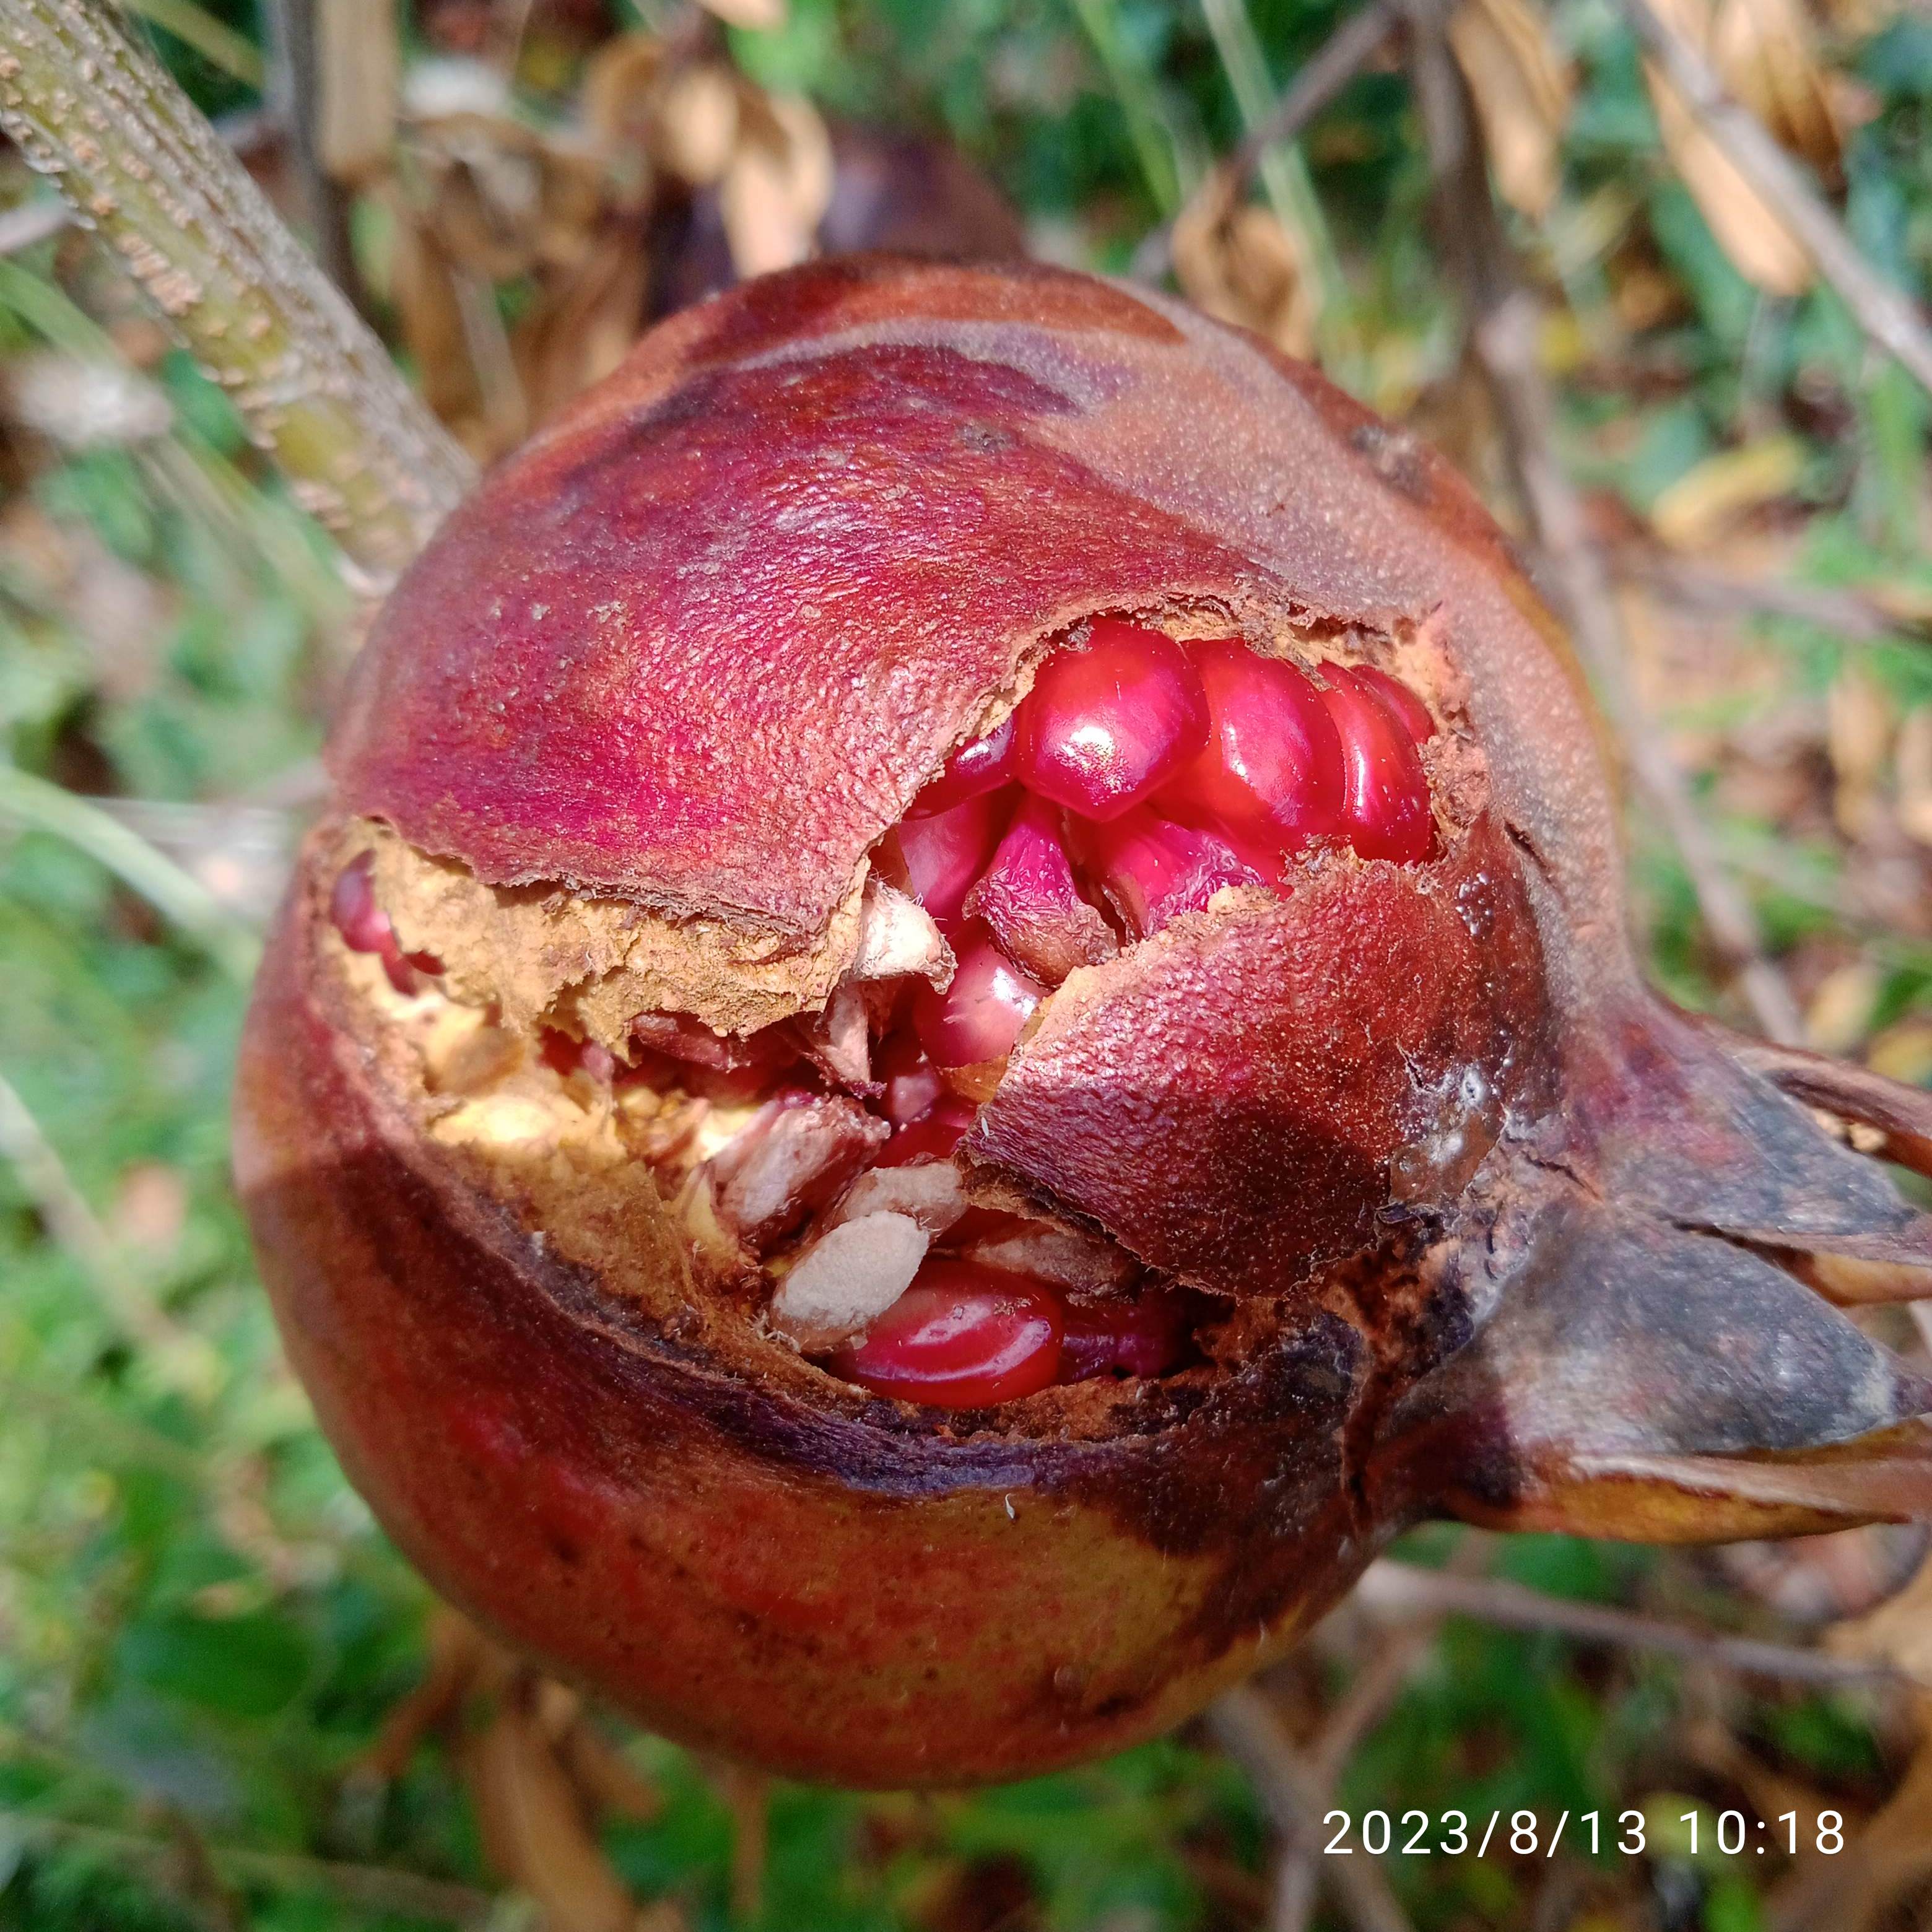
Label: Bacterial_Blight